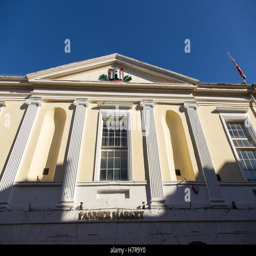
the frontage with a deep blue sky above